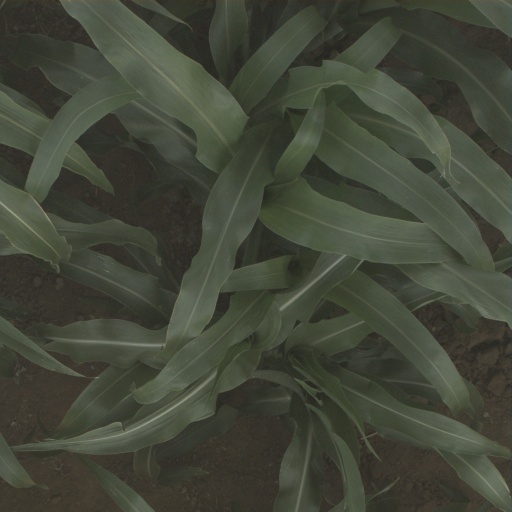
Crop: sorghum